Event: Nepal Earthquake
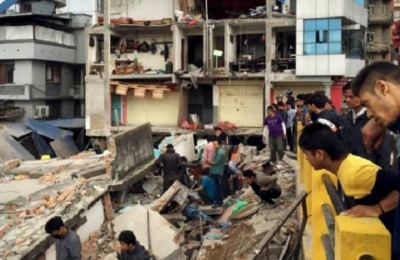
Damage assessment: damage